Toltec Empire

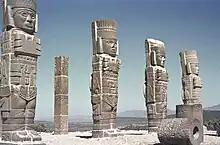
Atlantes of Tula, 1980

Some of the most famous Toltec sculptures are the Atlanteans of Tula. These monoliths measure just over 4.5 meters high. They are carved in stone basalt, and are representations of the Toltec god Tlahuizcalpantecuhtli in warrior attire. They are clothed in butterfly breastplates. Their weapons are atlatls, darts, knives of flint, and curved weapon that are characteristic of the warrior representations in the Toltec culture.